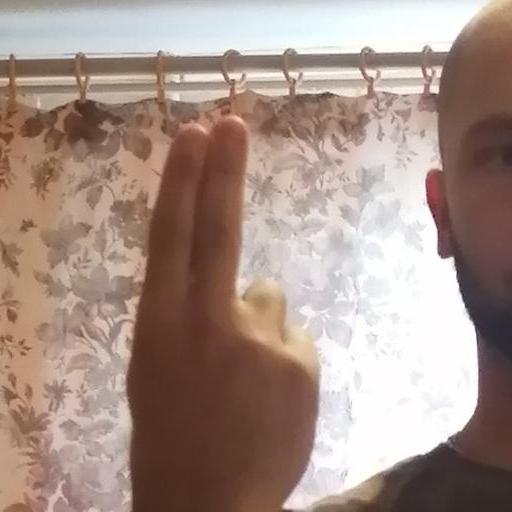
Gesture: two_up_inverted